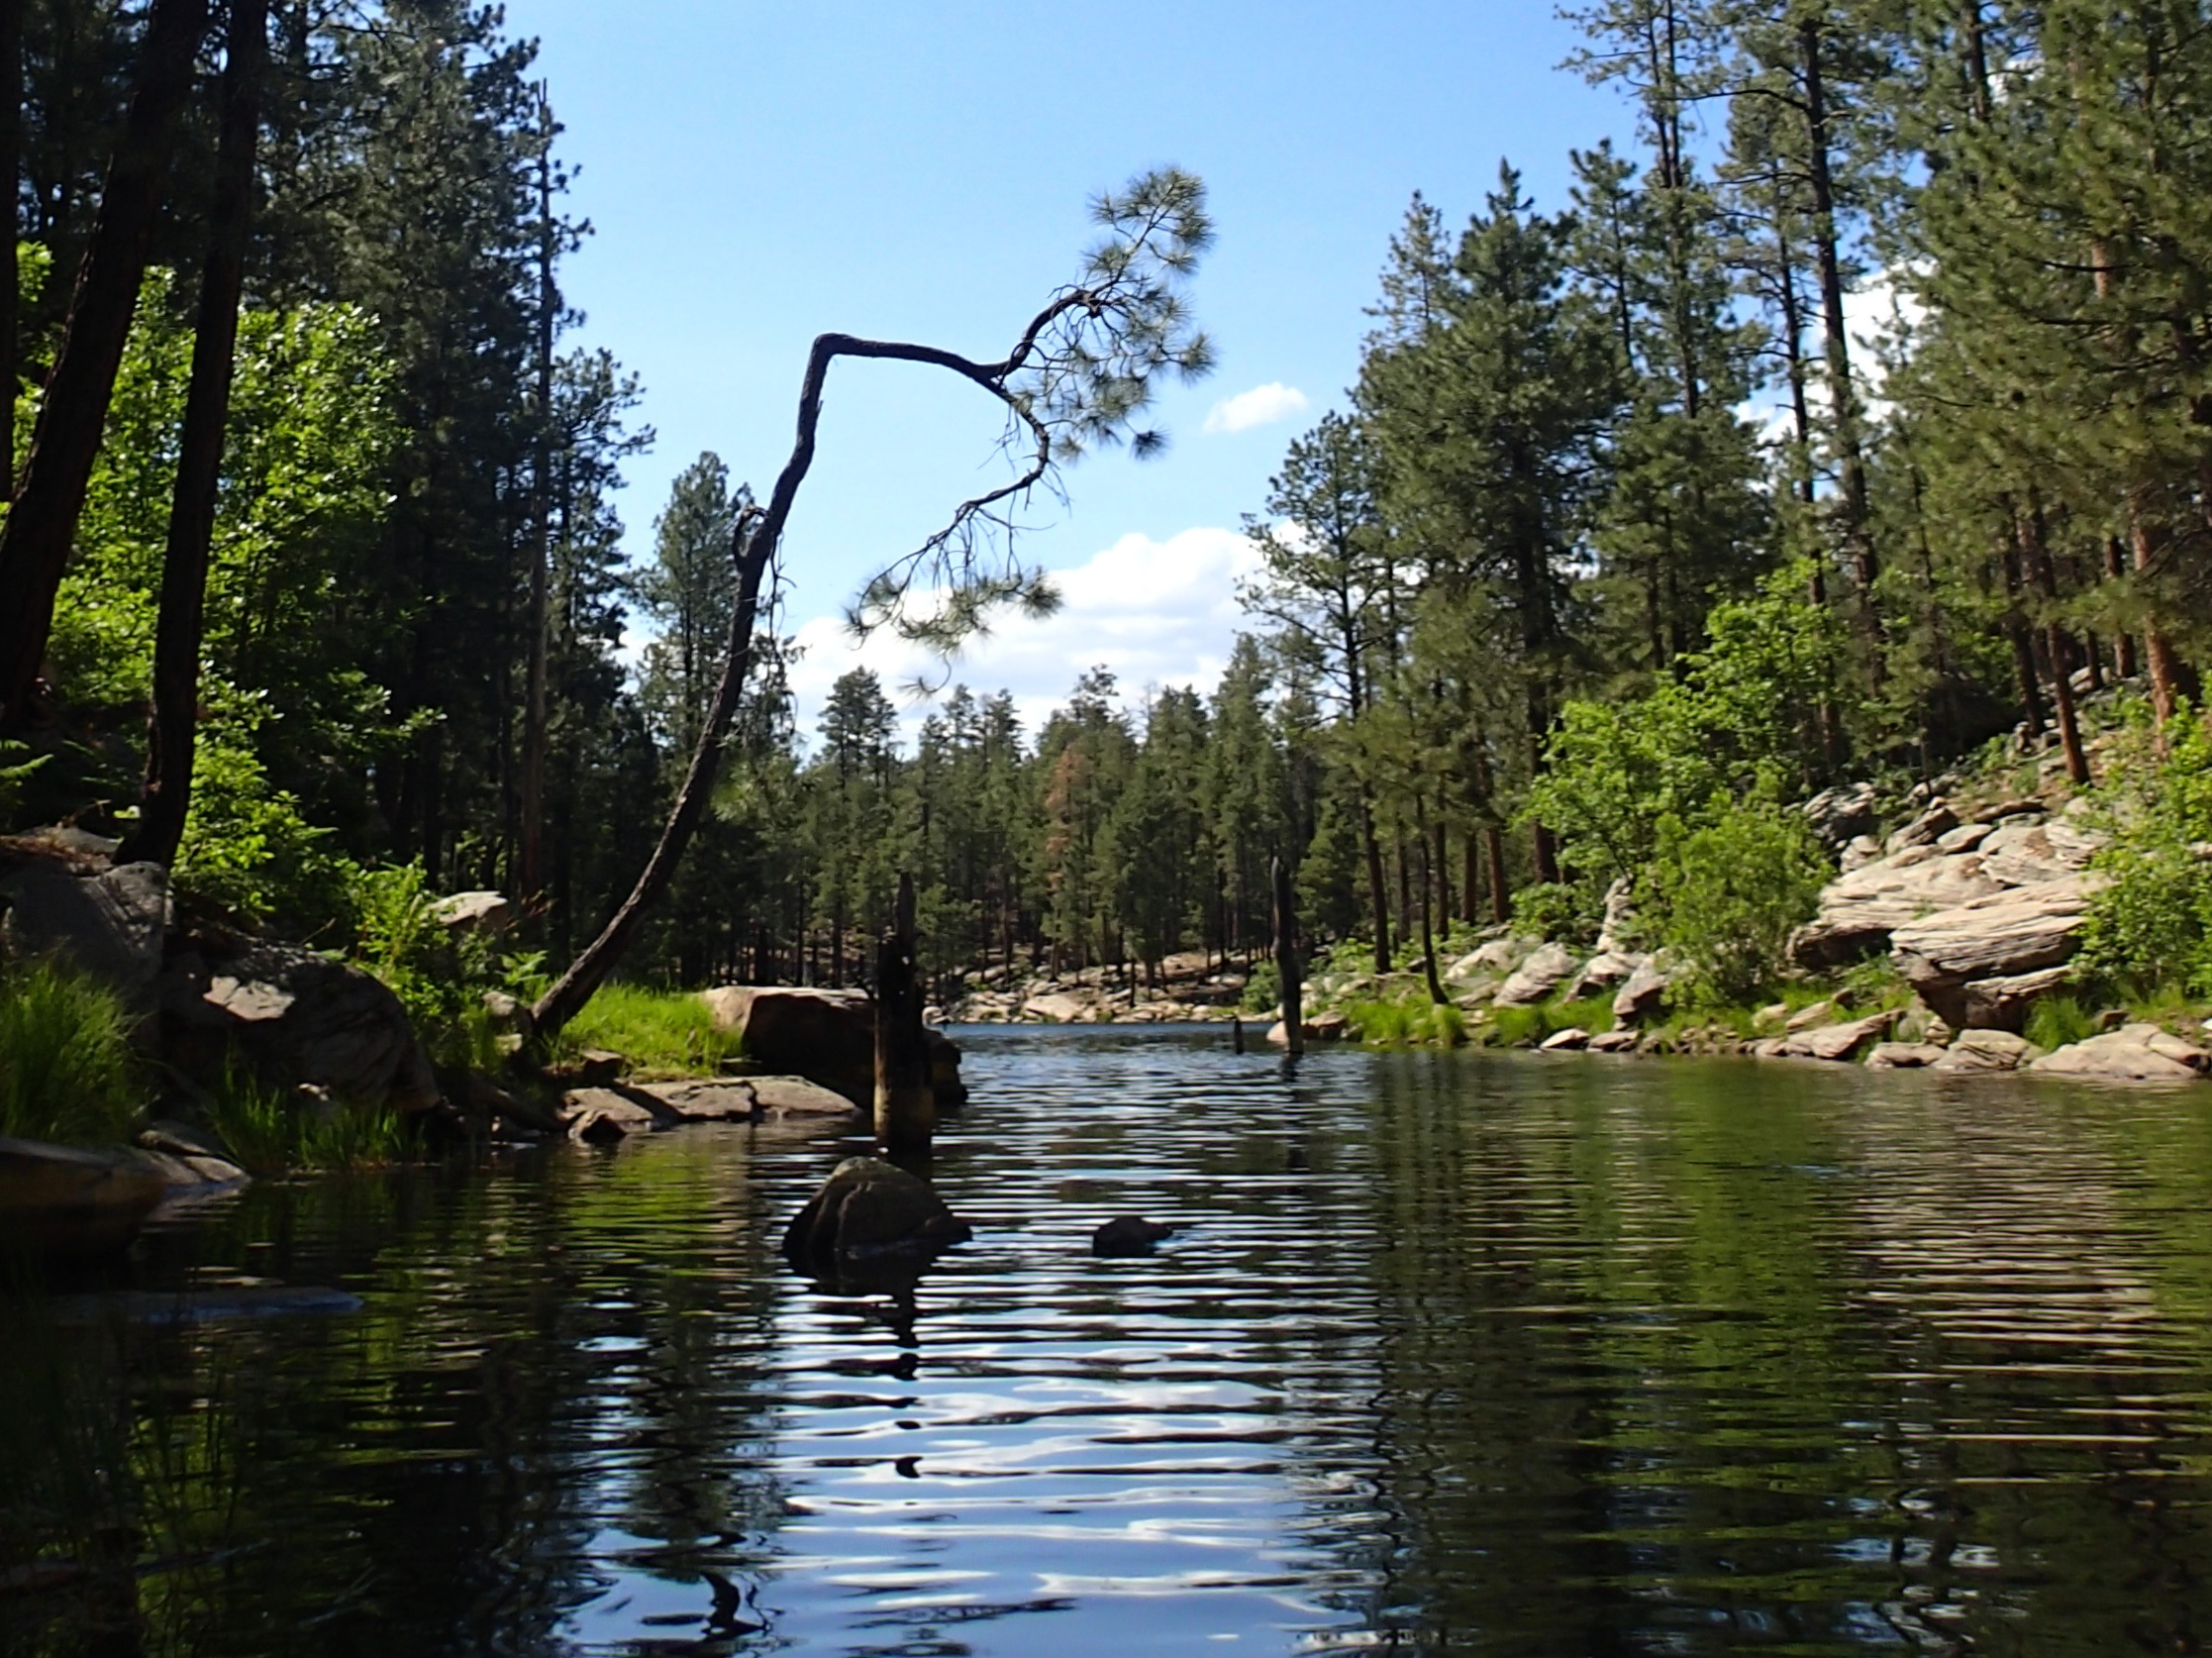
tree, water, nature, forest, wilderness, lake, river, pond, reflection, jungle, kayak, waterway, boating, wetland, habitat